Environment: real
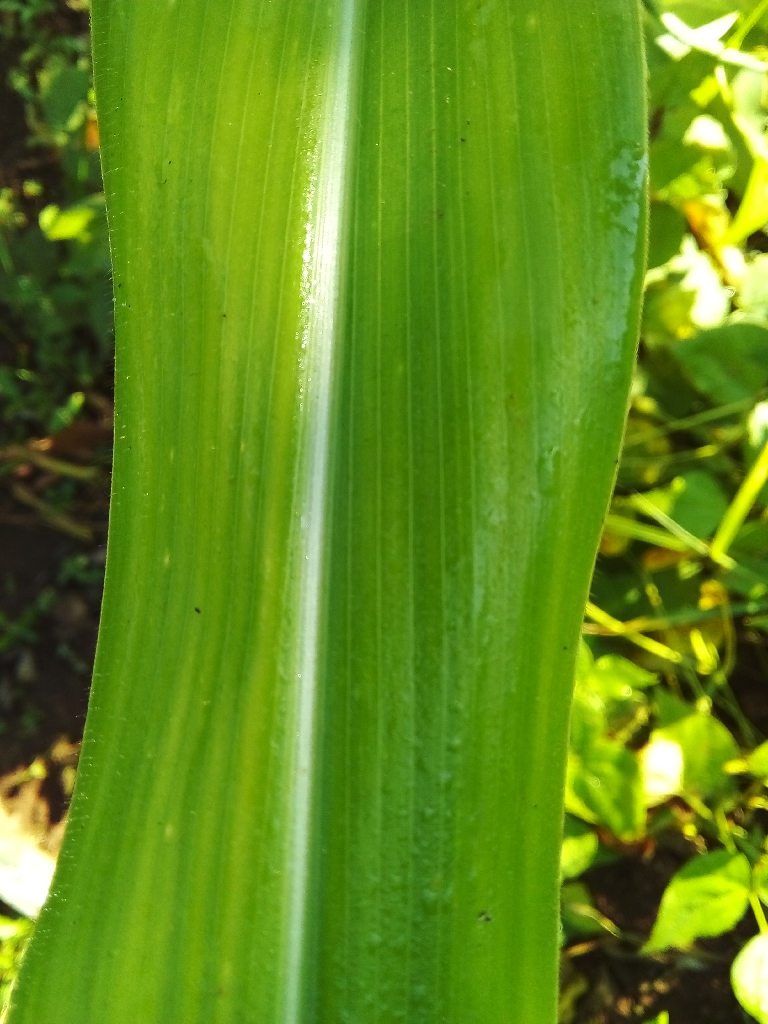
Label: healthy